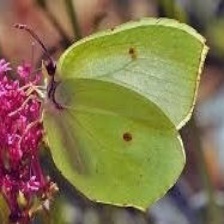
Species: CLEOPATRA
Butterfly family (ImageNet category): sulphur_butterfly